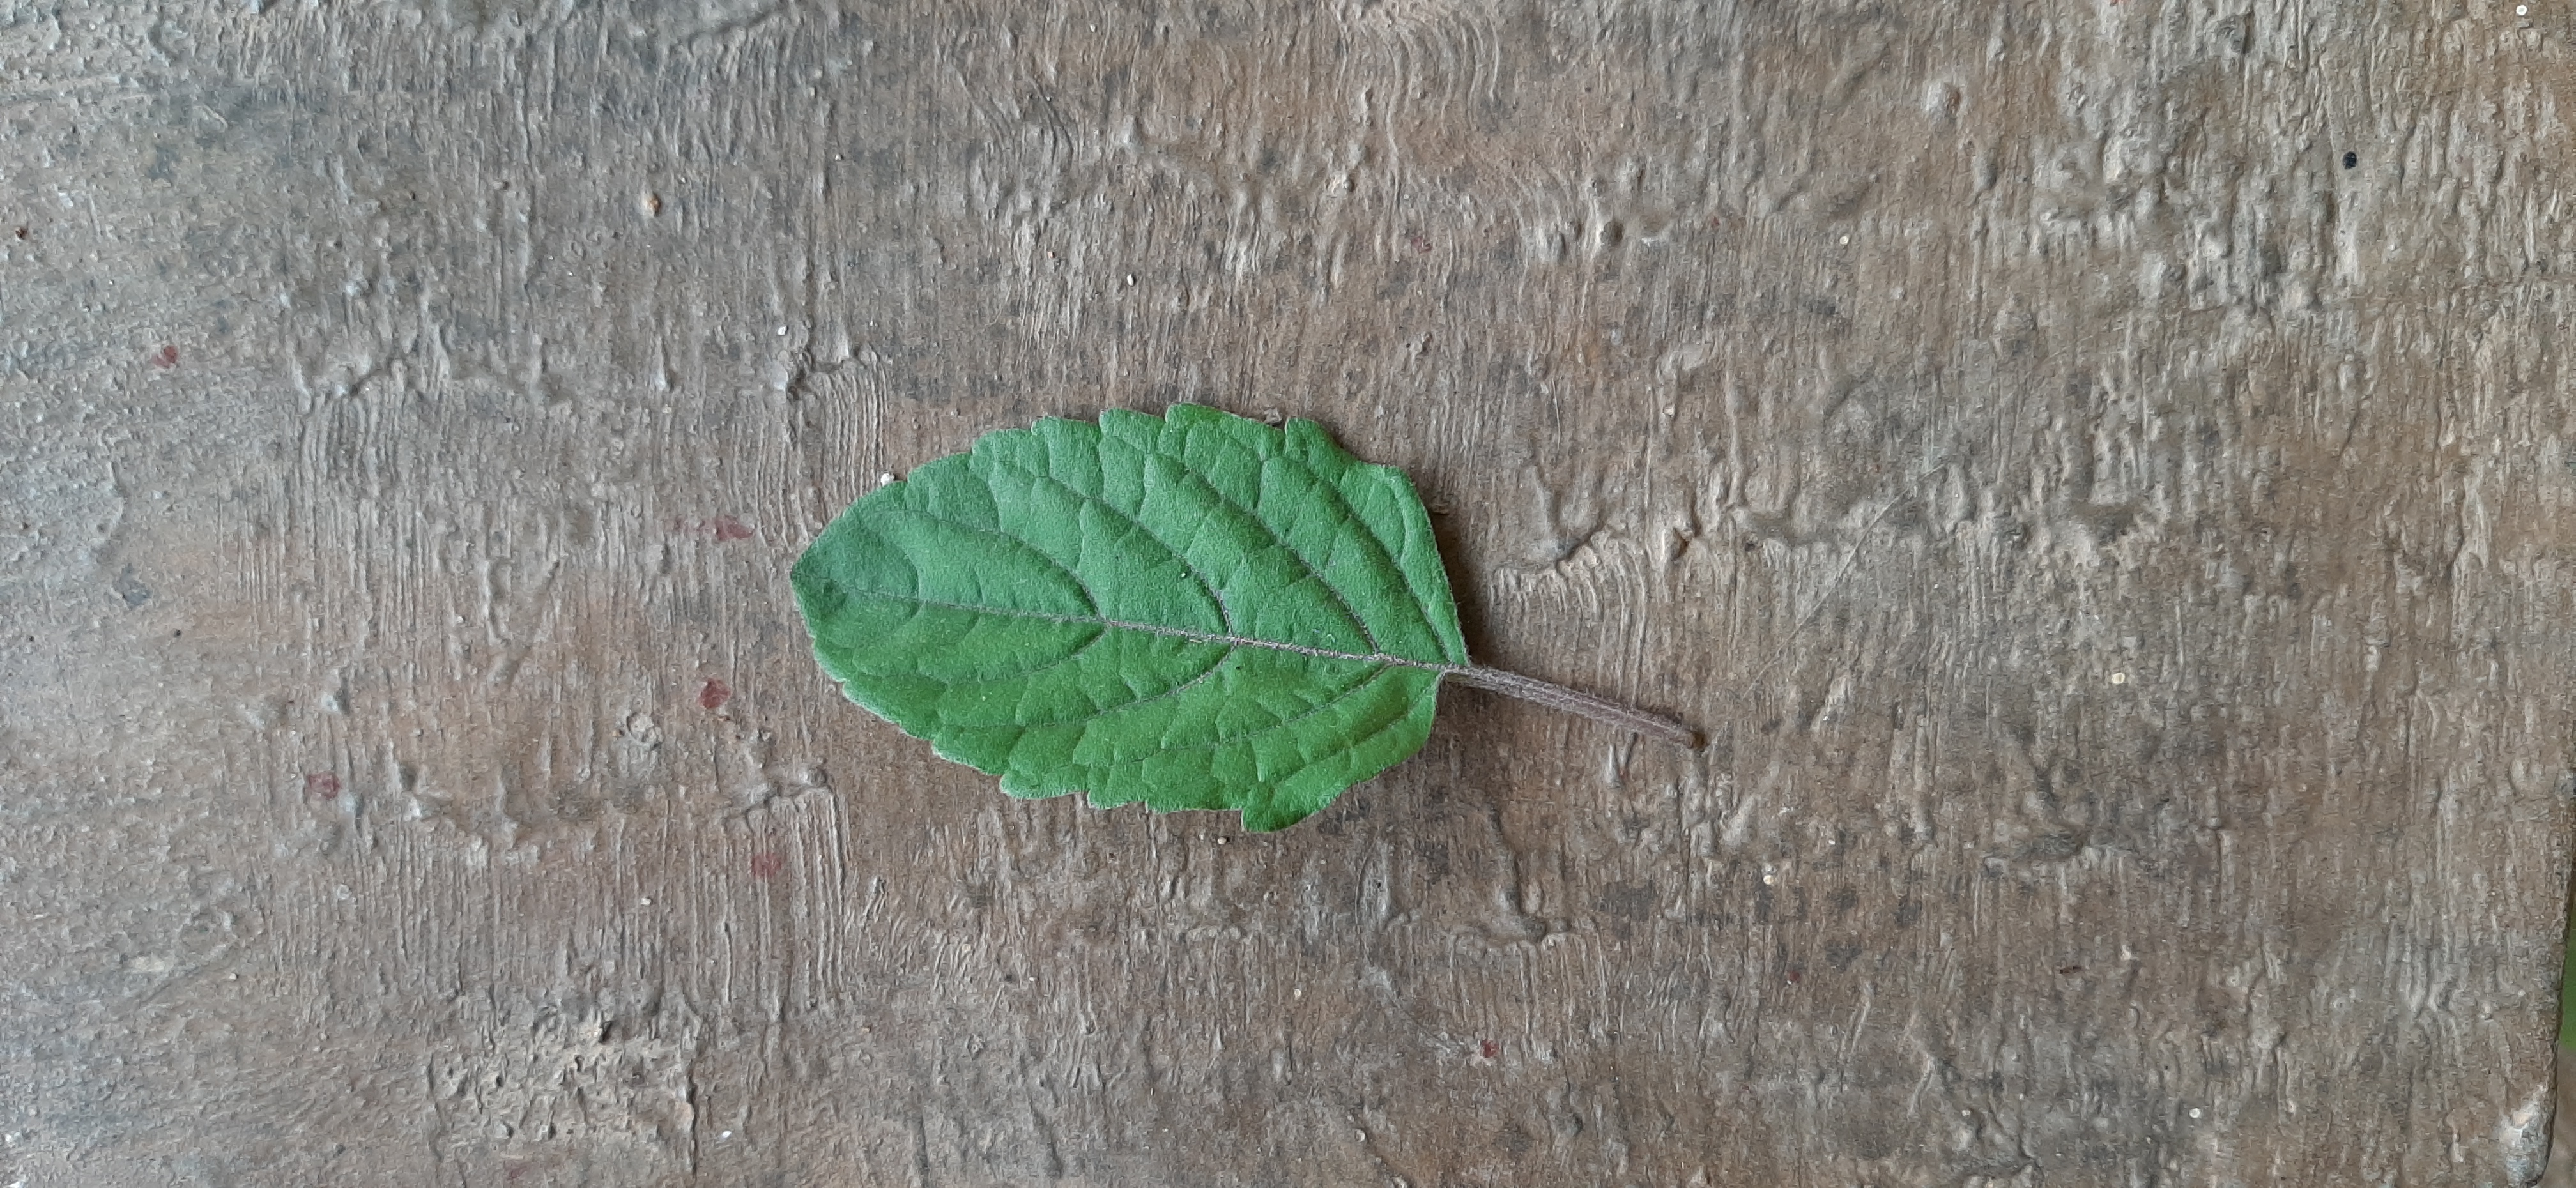
Plant: Tulsi